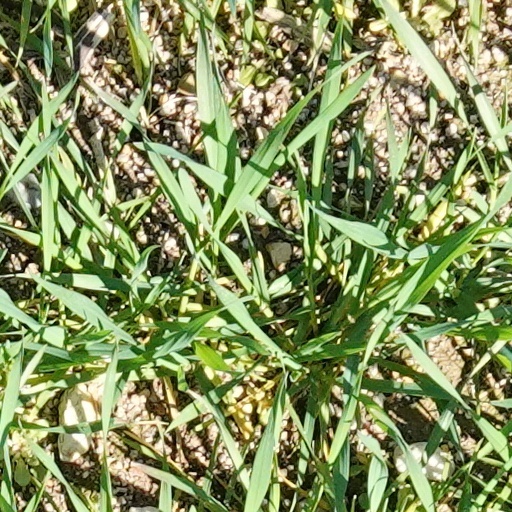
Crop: wheat